A.F.C. Blackpool

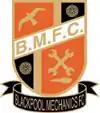
Blackpool Mechanics club crest

The club was founded as Blackpool Metal Mechanics in 1947 before changing their name to Blackpool Mechanics. They initially played in local leagues on the Fylde coast. They won the Fylde District League Division Two title in the 1950–51 season and were promoted to Division One, where between 1953–54 and 1957–58 they were champions twice and runners-up three times in five consecutive seasons. They also won a number of local cup competitions, including the Lancashire FA Amateur Shield in 1957–58.